Artis Rasmanis

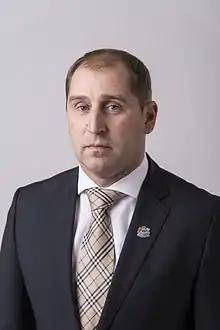
Rasmanis in 2014 as a deputy of Saeima

Artis Rasmanis (born 1971) is a retired Latvian sidecarcross passenger and five times World Champion.